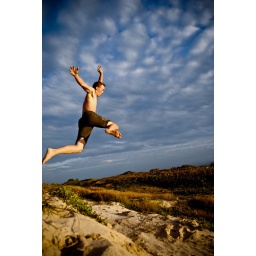
JR jumping in the sand dunes near Yeppoon, Queensland, Australia